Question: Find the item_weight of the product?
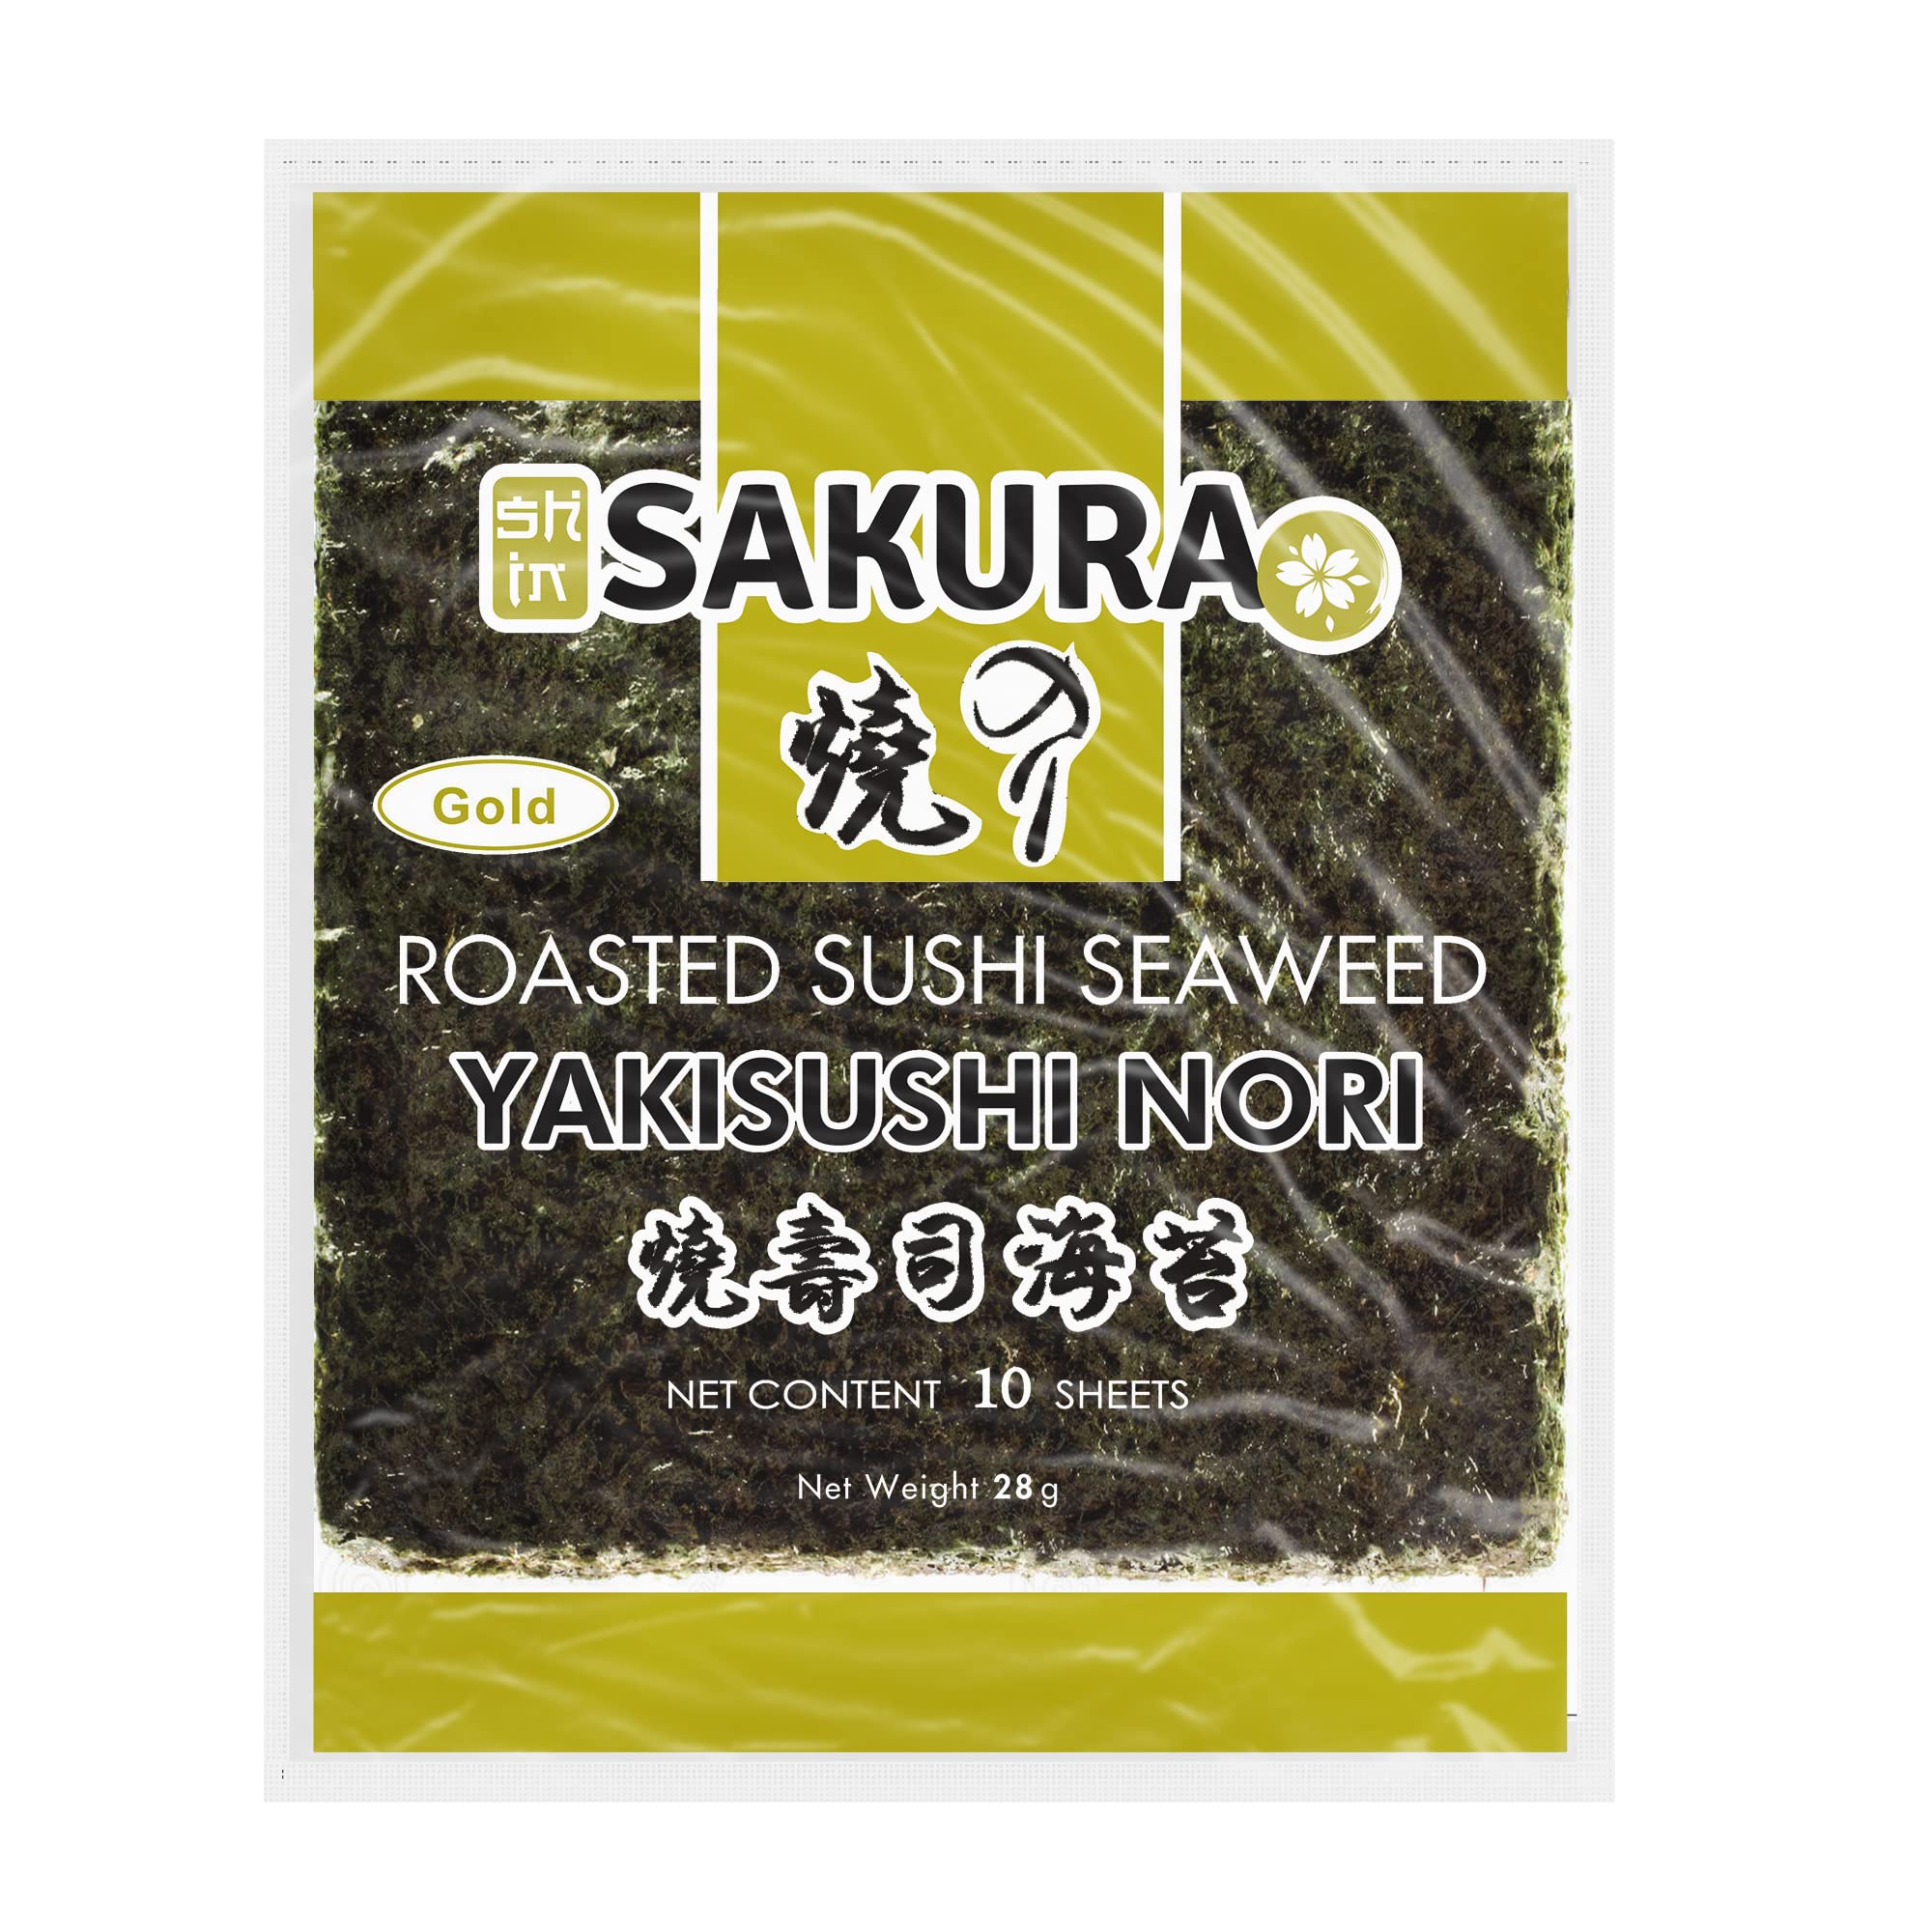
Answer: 28 gram